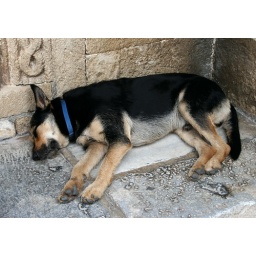
sleeping dog in Rhodos